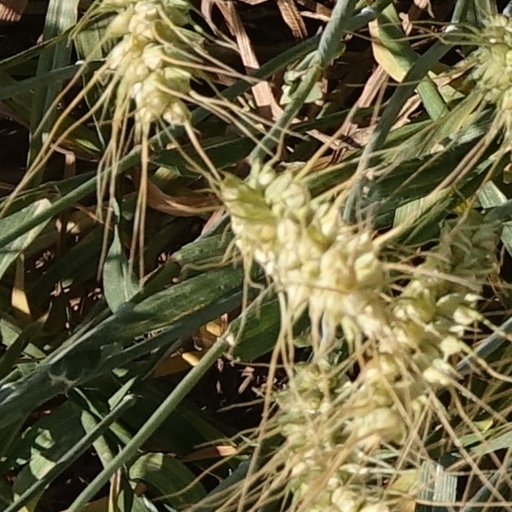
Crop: wheat